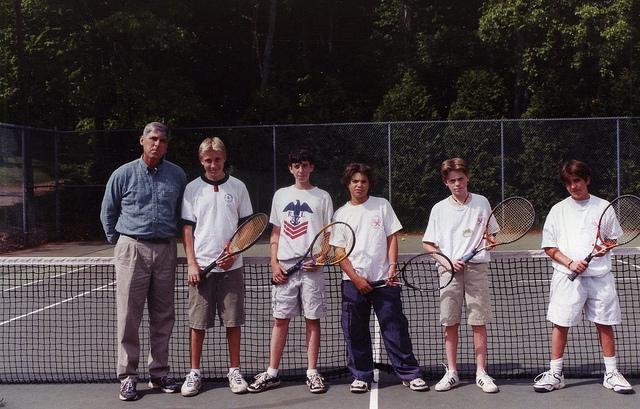
huấn luyện viên đang chụp ảnh cùng những vận động viên tennis ở trên sân